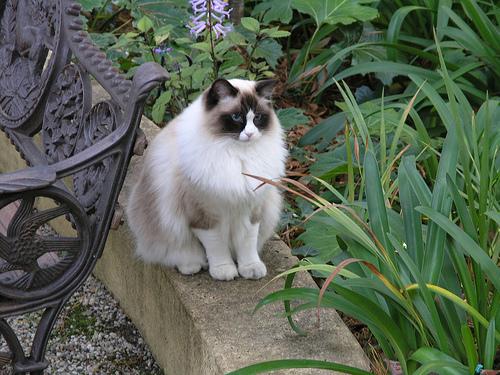
Breed: Ragdoll